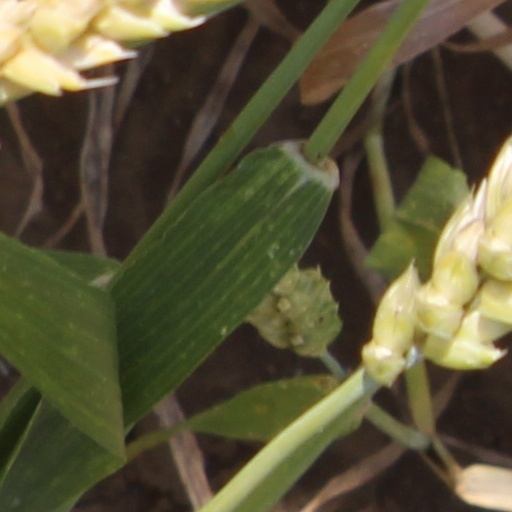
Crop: wheat